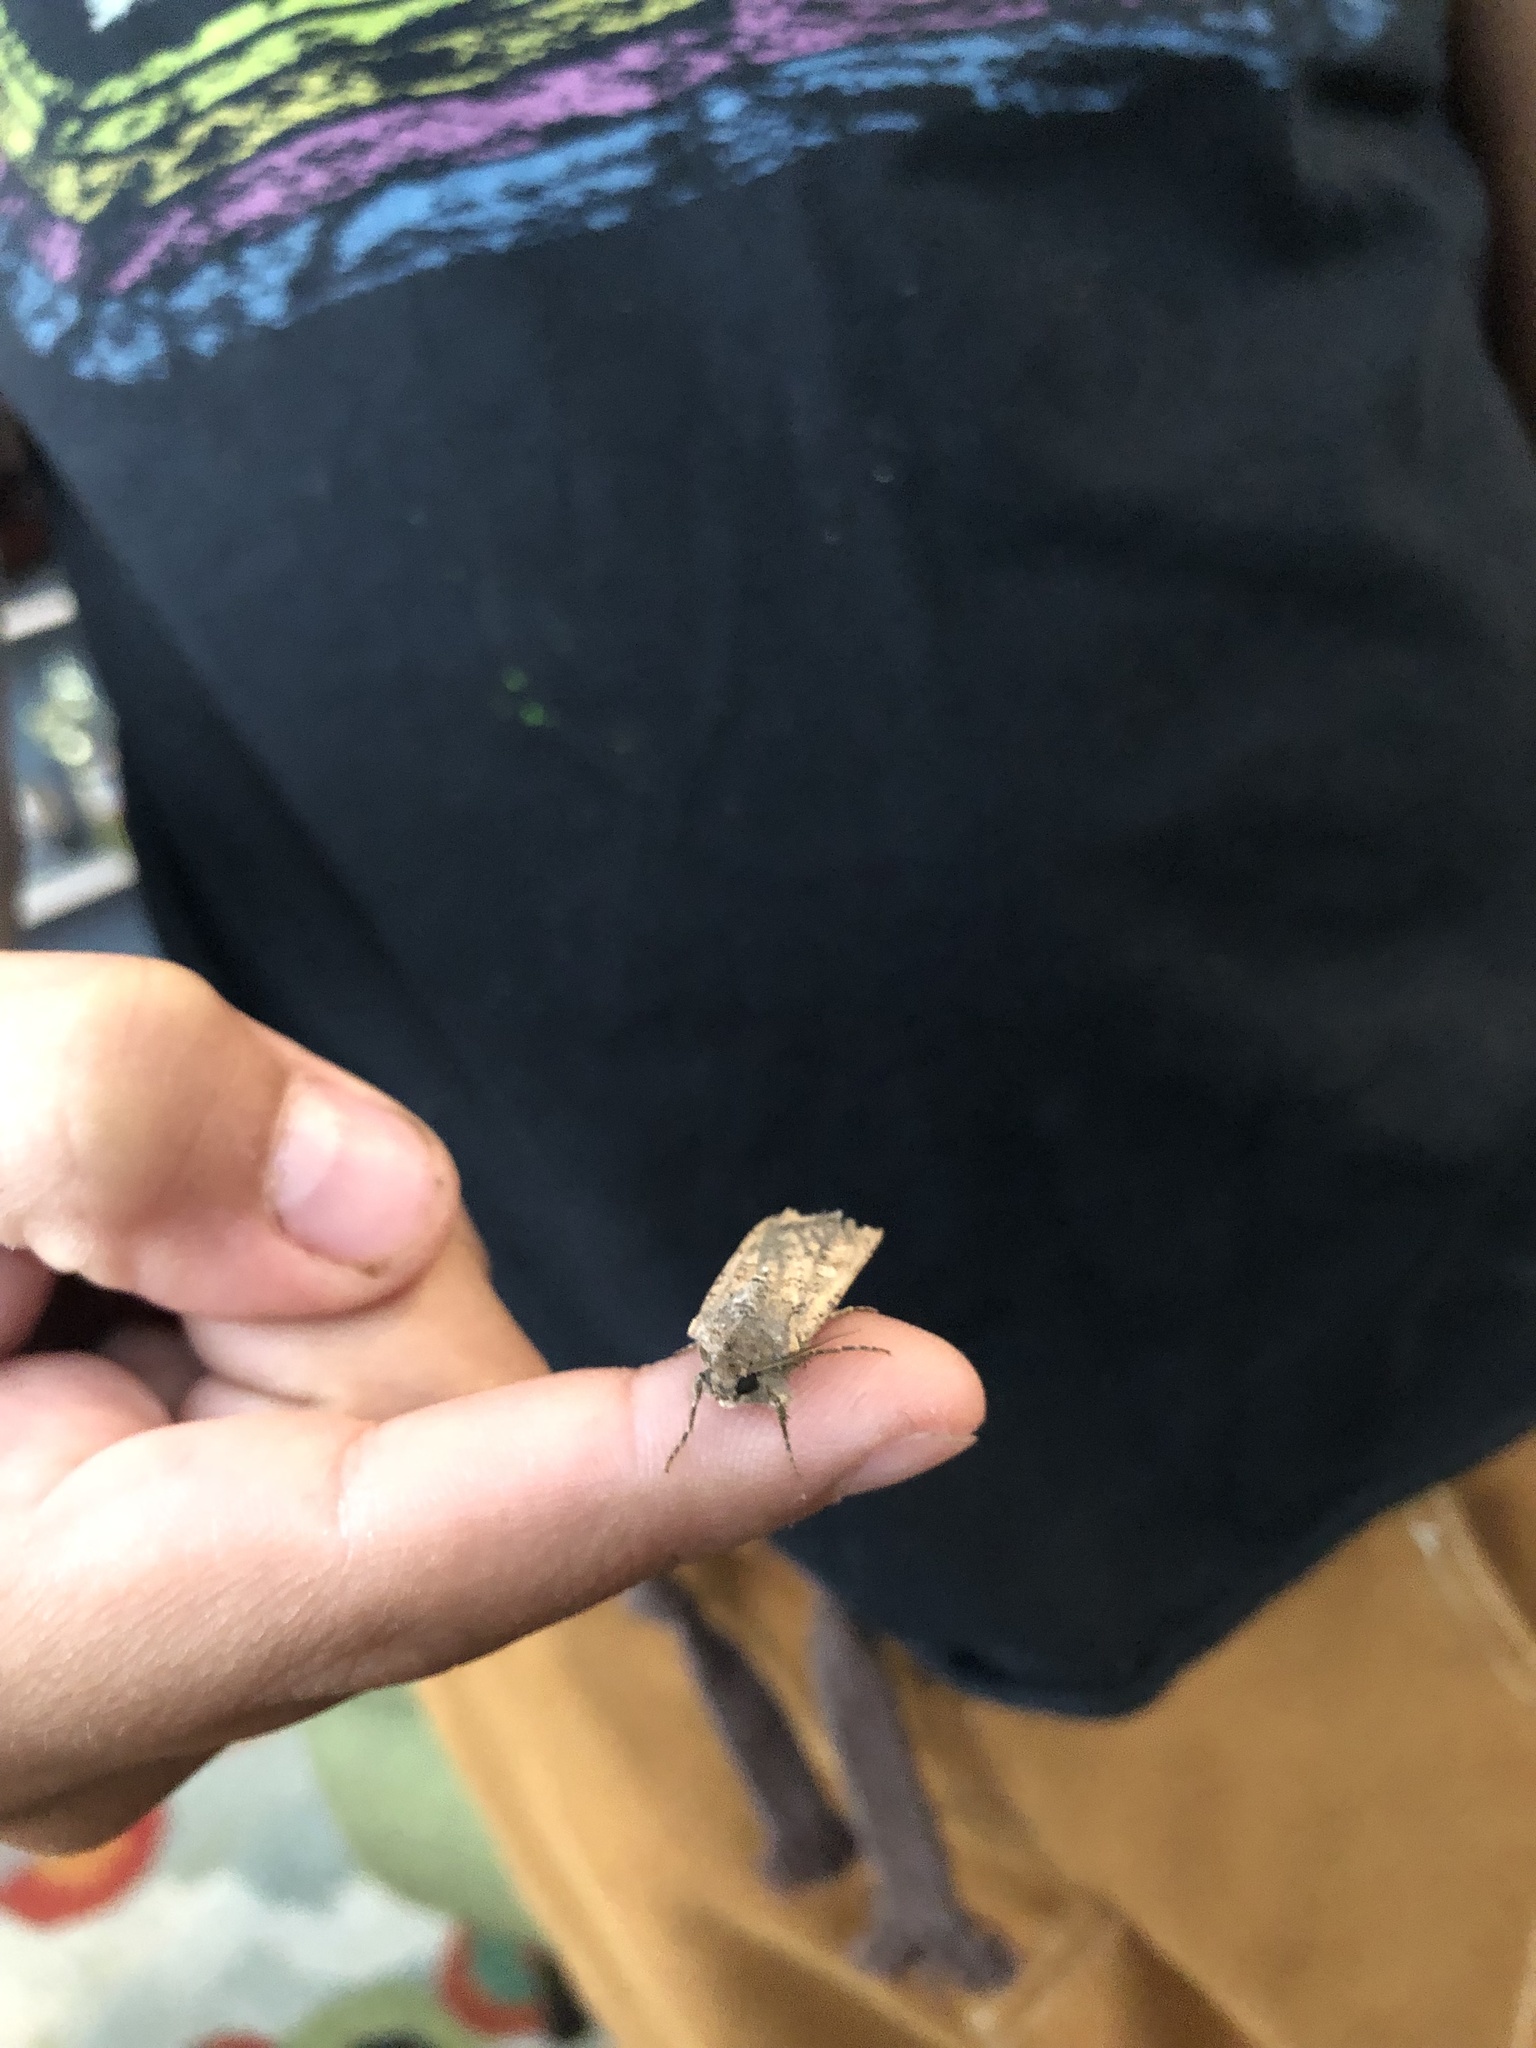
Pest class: cutworms